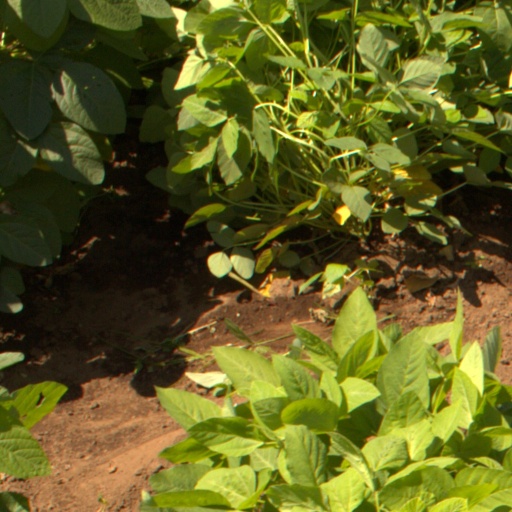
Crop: soybean